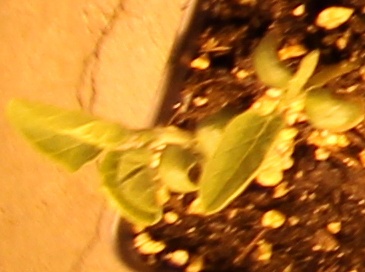
Label: Soybean